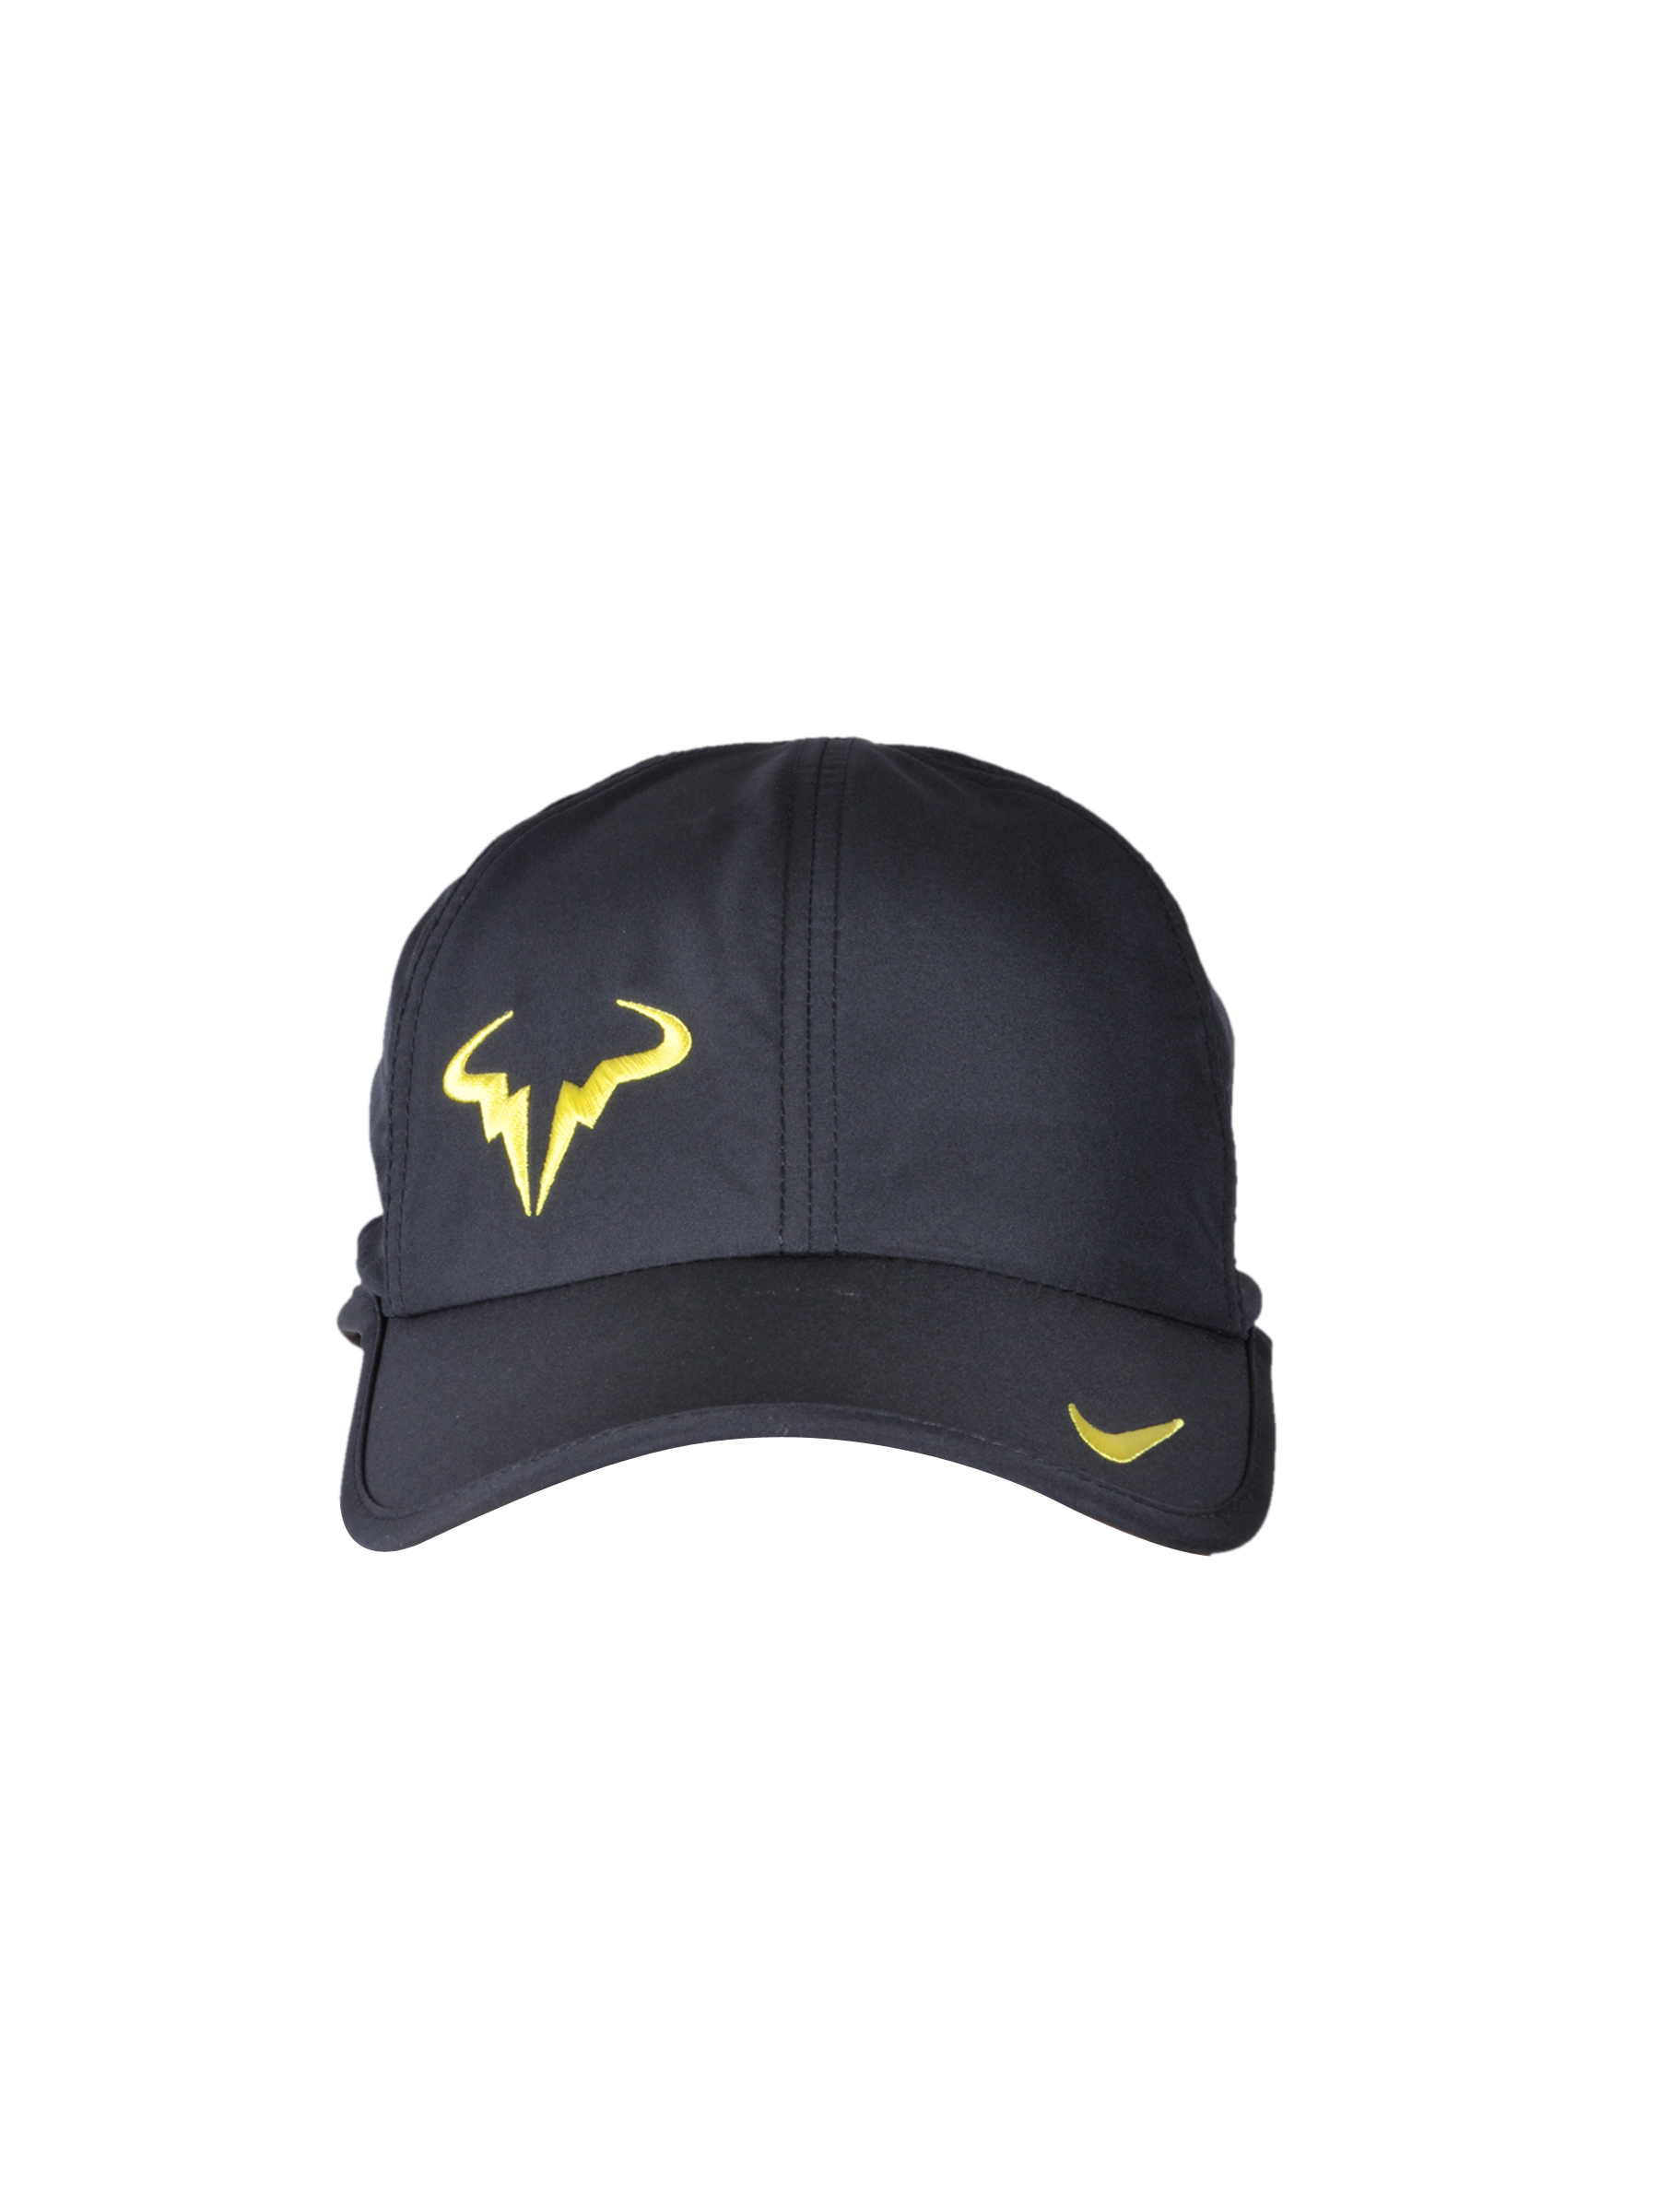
Nike Unisex Rafa Bull Log Black Caps
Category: Accessories / Headwear / Caps
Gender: Unisex
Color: Black
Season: Fall 2011
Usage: Casual